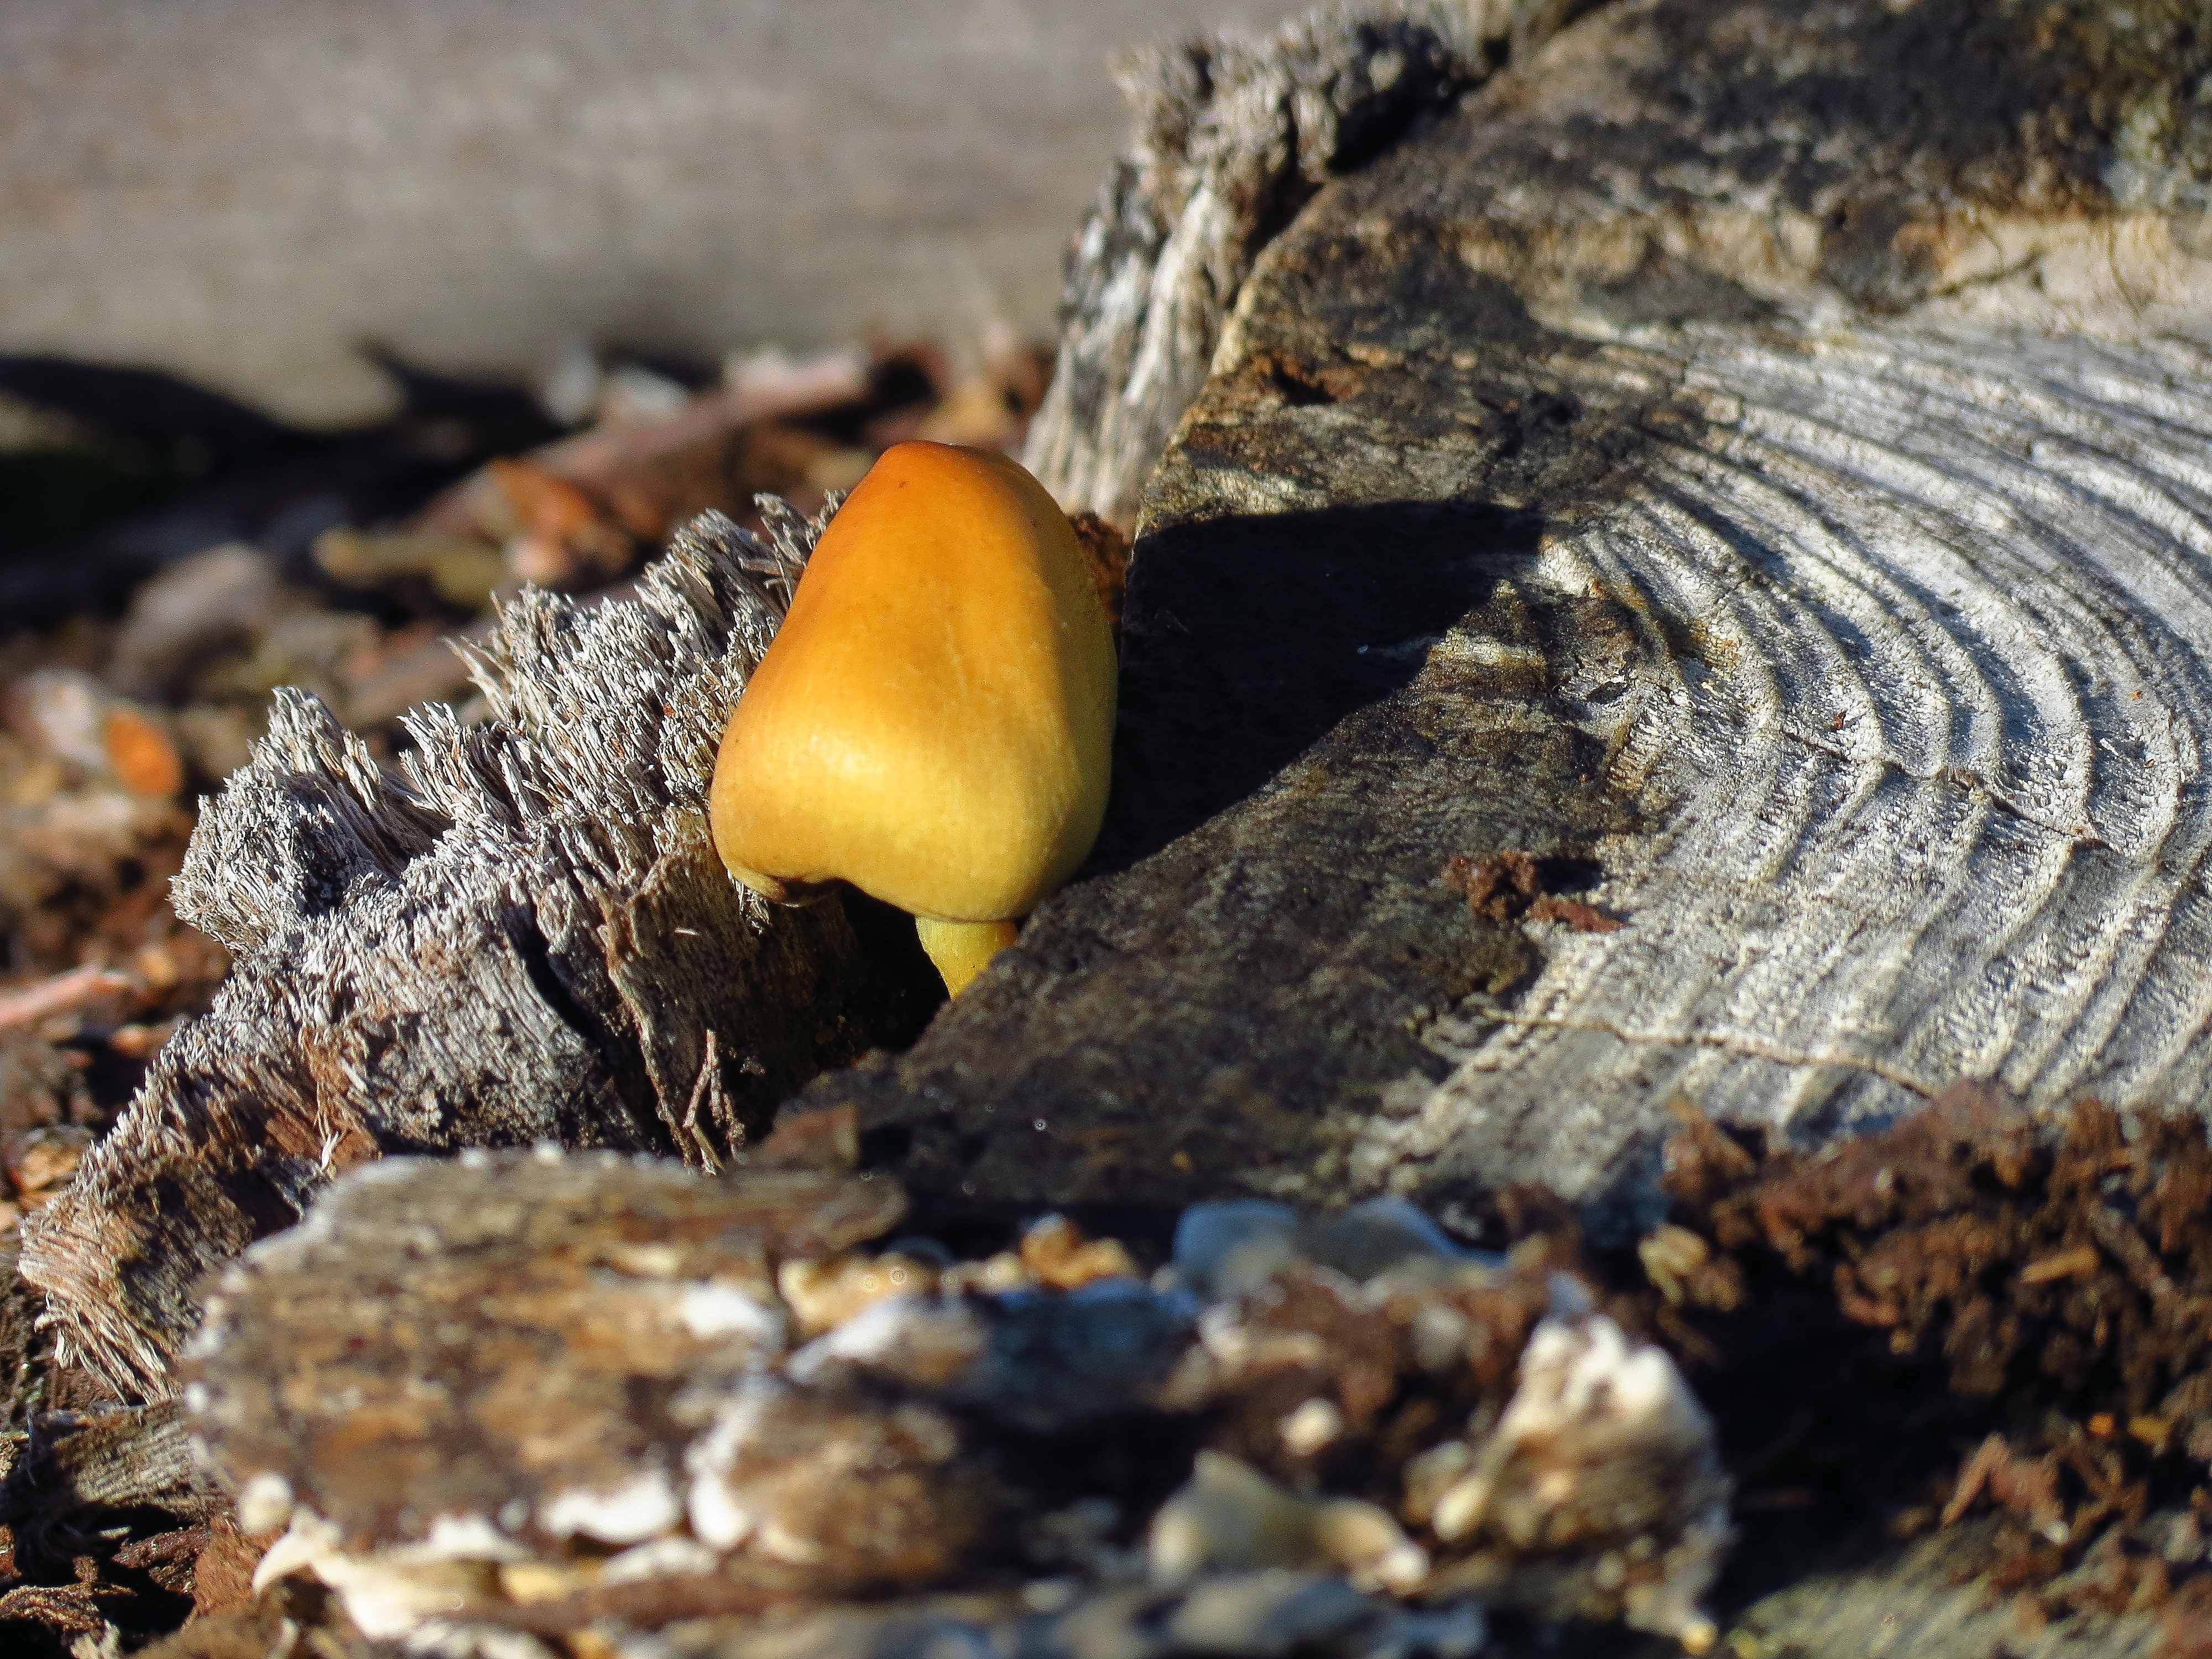
tree, nature, wood, leaf, trunk, wildlife, macro, autumn, soil, mushroom, flora, fauna, invertebrate, close up, mushrooms, naturaleza, setas, ggl1, gaby1, canonsx40hs, macro photography, agaricomycetes